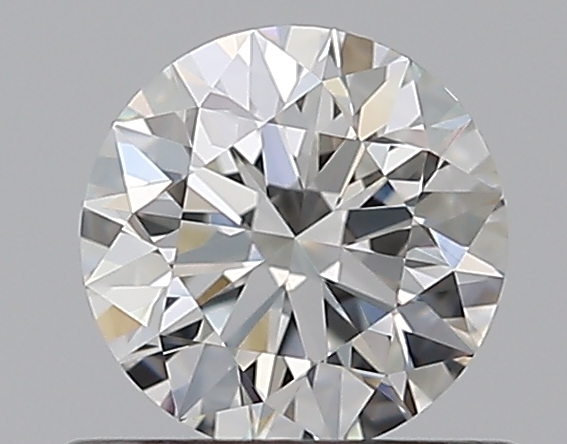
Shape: round
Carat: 0.5
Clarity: VVS1
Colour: H
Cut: EX
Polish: EX
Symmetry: EX
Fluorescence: N
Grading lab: GIA
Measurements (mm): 5.06 x 5.09 x 3.18